Sandro Foda

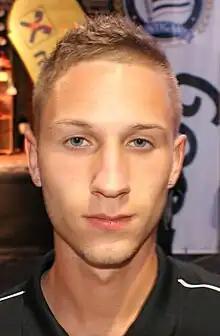
Foda with Sturm Graz

Sandro Foda (born 28 December 1989) is a German former professional footballer who played as a midfielder.